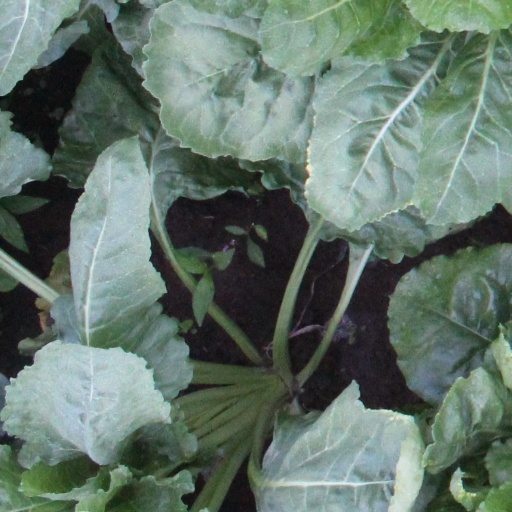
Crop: sugar beet